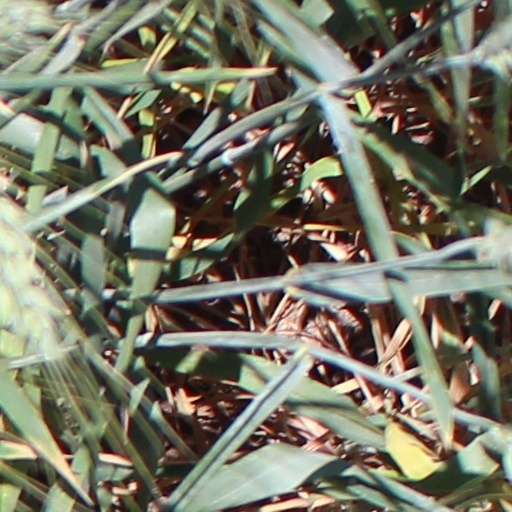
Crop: wheat